FlAsH-EDT2

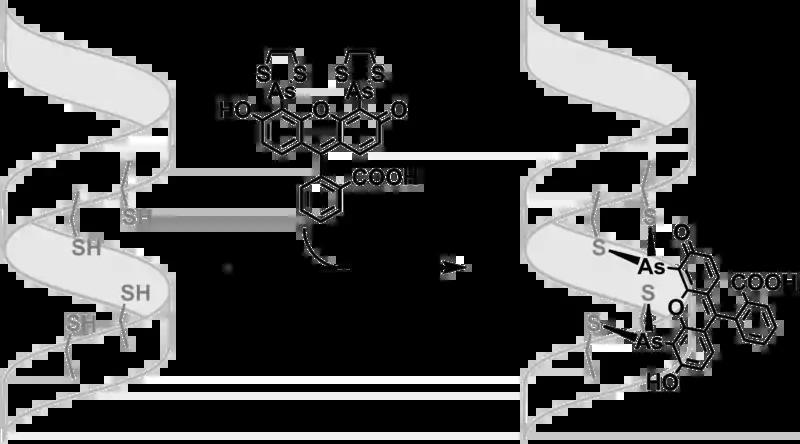
Formation of FlAsH-TC adduct

The binding of FlAsH-EDT is thus subject to equilibration. The FlAsH-peptide adduct formation can be favored in low concentration of EDT (below 10 μM) and be reversed in high concentration of EDT (above 1 mM).